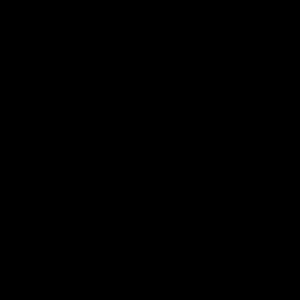
Dans son sens le plus courant, une médiane désigne, dans un triangle, une droite joignant un des trois sommets du triangle au milieu du côté opposé.